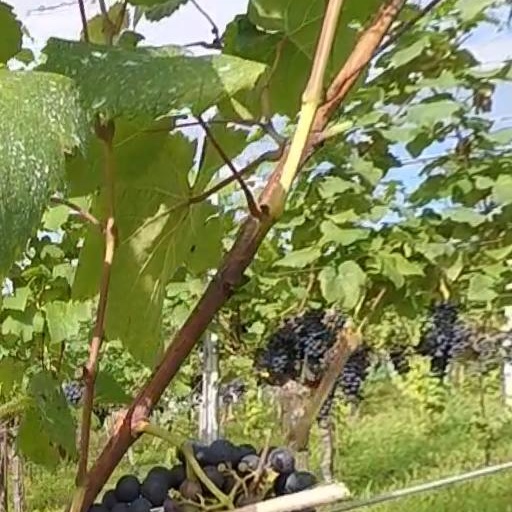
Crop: grape